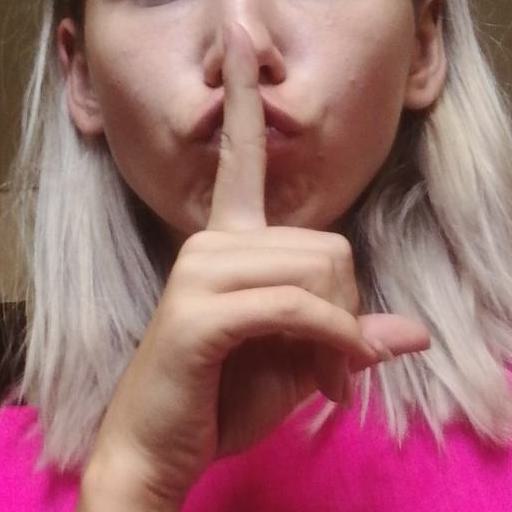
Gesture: mute